North of 60

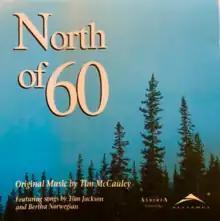
"North of 60" soundtrack album on CD; the album, released in 1994 by Alliance Communications Corporation, contained songs by Tim McCauley, Tom Jackson and Bertha Norwegian.

A soundtrack album was produced in 1994, including theme music, background music and songs performed by Tom Jackson and others. Other background soundtracks for the series, which were never listed in the credits for the episodes, were generally by Canadian bands and included various samples from Tom Jackson's album "No Regrets", as well as "Just Another Day" by Kevin Jordan, "E Uassiuian" by Kashtin, "Honky Tonk Choir Boy" by Chris Ward, "New Orleans Is Sinking" by The Tragically Hip (t-shirts from the band's concert in this particular instance were featured, as character Hannah had attended a concert by The Tragically Hip in Calgary as part of an episode storyline in Season 4), and a number of other songs, mostly unidentified folk rock and country.